Prateeksha Kashi

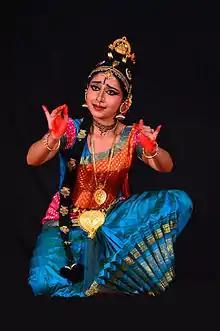
Prateeksha performing Kuchipudi dance in Pattambi, Kerala, on 17 January 2016

Prateeksha Kashi is an Indian Kuchipudi dancer. She holds a degree in Computer Science Engineering from BMS College of Engineering, Bangalore.